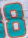
Number: 8